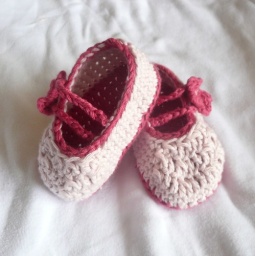
A quick and easy design to crochet pink pumps with a flower fastening in 2 colours.